Wally Price

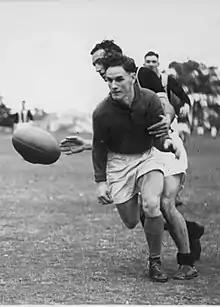

Walter John "Wally" Price (2 June 1926 – 17 June 2021) was an Australian rules footballer who played for the West Perth Football Club in the Western Australian National Football League (WANFL). Born in Margaret River, Western Australia, Price played 256 games for the club between 1942 and 1954, mainly as a back pocket. Having played in premierships in 1942, 1949, and 1951, he also played 12 interstate matches for Western Australia, and was inducted into the West Australian Football Hall of Fame in 2010.